Foreign policy of the Franklin D. Roosevelt administration

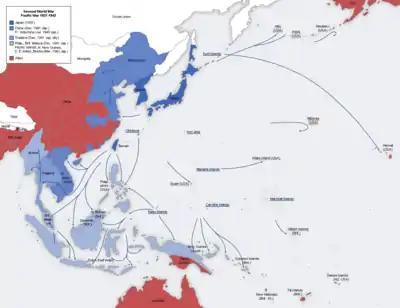
Map of Japanese military advances, until mid-1942

After his reelection in 1940, the world war dominated FDR's attention, with far more time devoted to world affairs than ever before. Domestic politics and relations with Congress were largely shaped by his efforts to achieve total mobilization of the nation's economic, financial, and institutional resources for the war effort. Even relationships with Latin America and Canada were structured by wartime demands. Roosevelt maintained tight personal control of all major diplomatic and military decisions, working closely with his generals and admirals, the war and Navy departments, Churchill and the British, and even with the Soviet Union. His key advisors on diplomacy were Harry Hopkins (who was based in the White House), Sumner Welles (based in the State Department), and Henry Morgenthau Jr. at Treasury. In military affairs FDR worked most closely with Secretary Henry L. Stimson at the War Department, Army Chief of Staff George Marshall, and Admiral William D. Leahy.